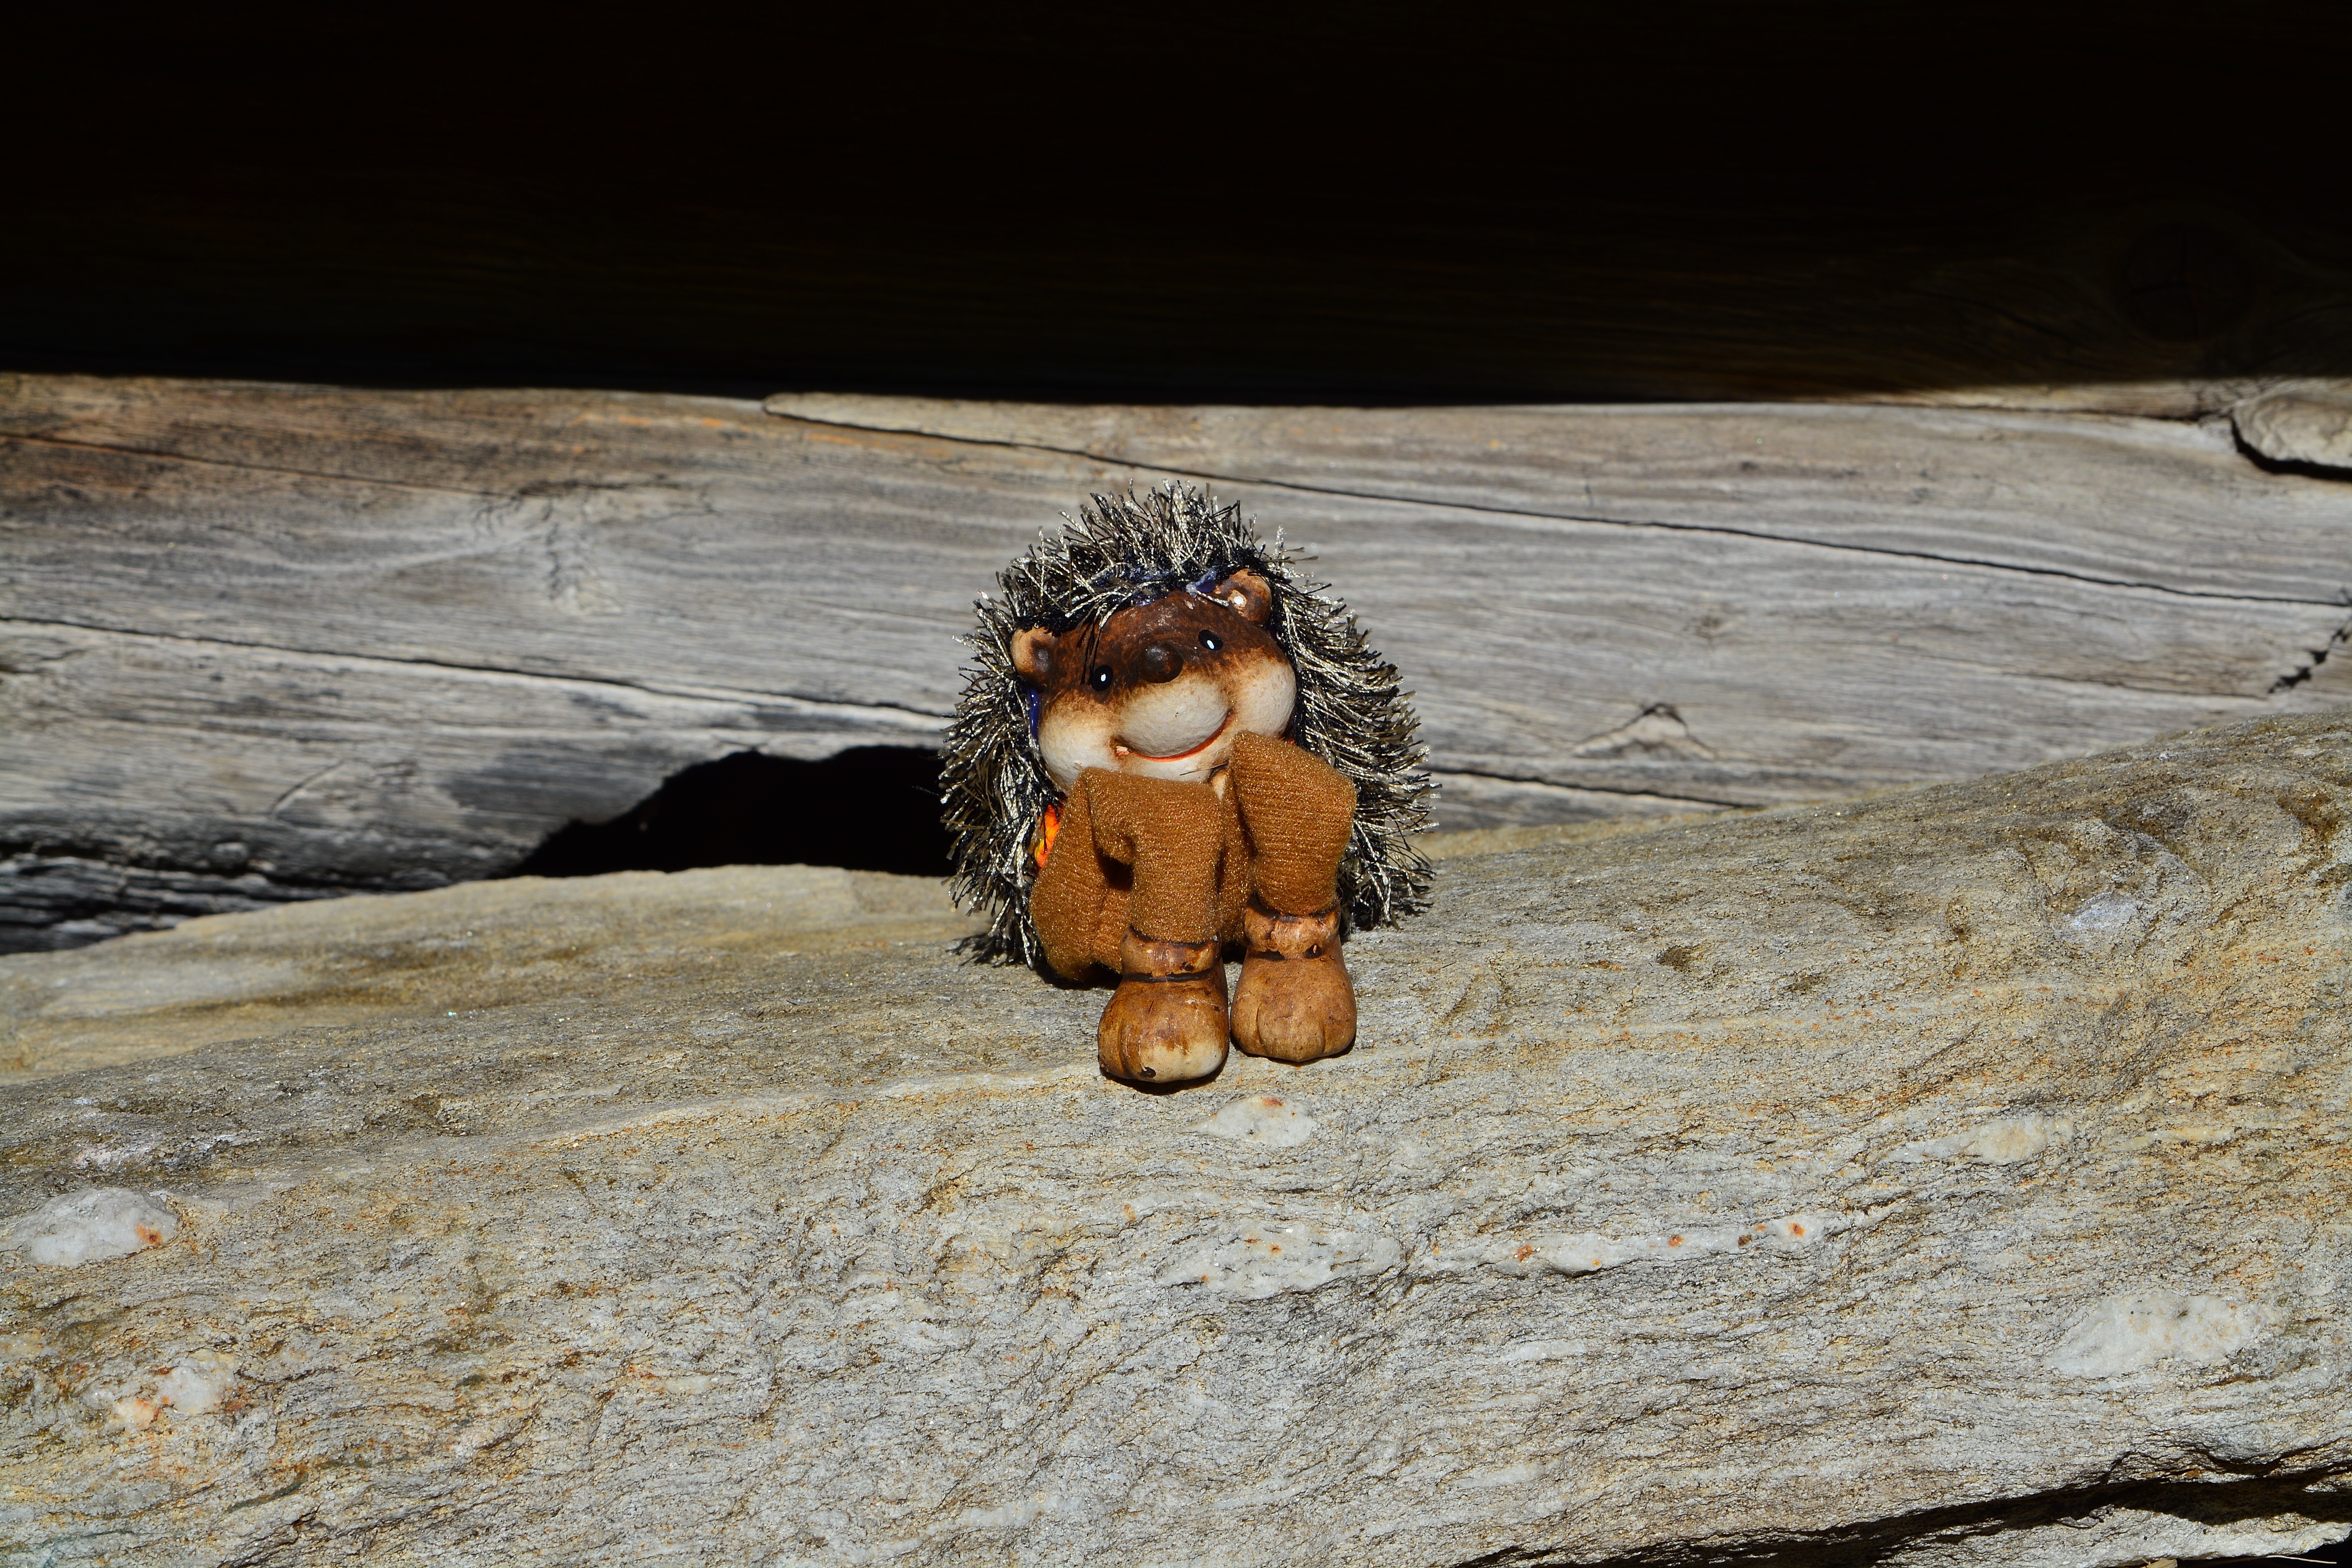
wood, stone, wildlife, fauna, figure, hedgehog, macro photography